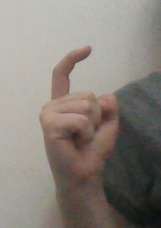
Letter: ra